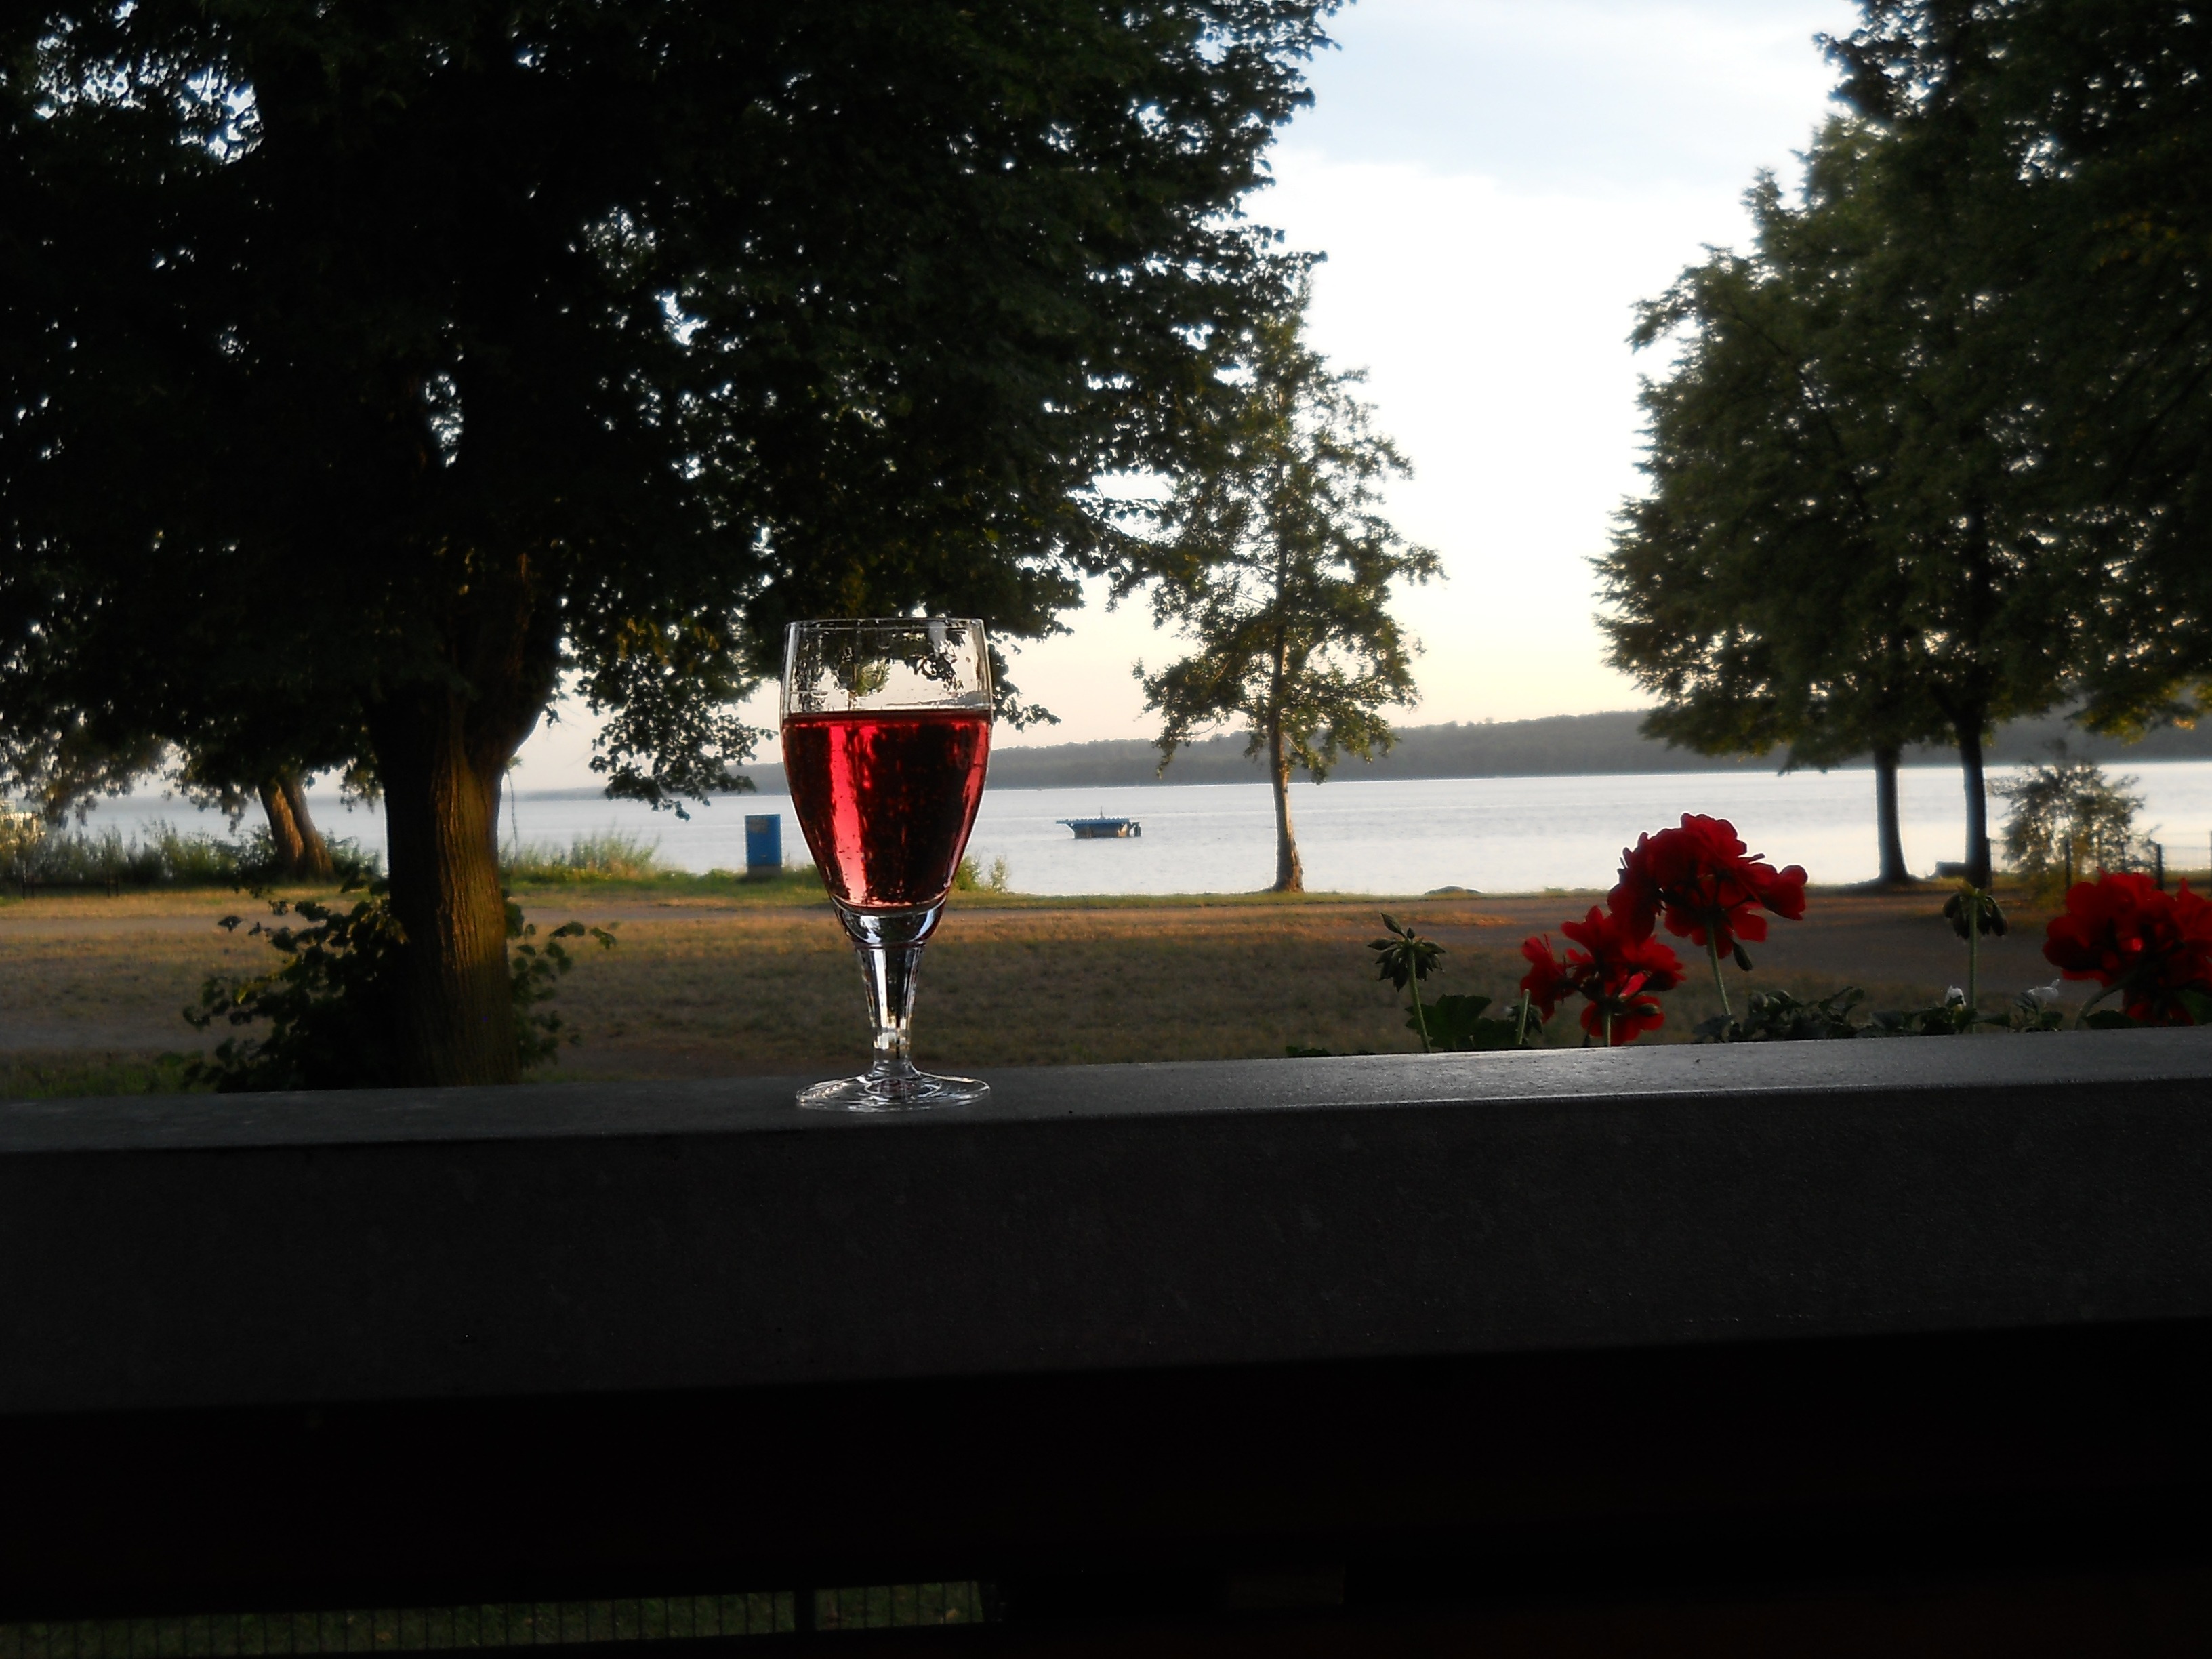
landscape, tree, water, nature, snow, plant, sky, road, street, car, lake, asphalt, recreation, vehicle, red wine, abendstimmung